Frane Adam

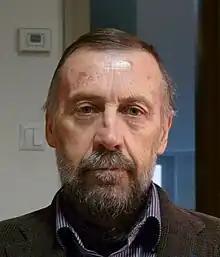
Frane Adam

Frane Adam (born 23 November 1948) is a Slovenian sociologist, editor and former dissident political activist. During the early 1970s, he was one of the leaders of the student protest movement in the Socialist Republic of Slovenia.